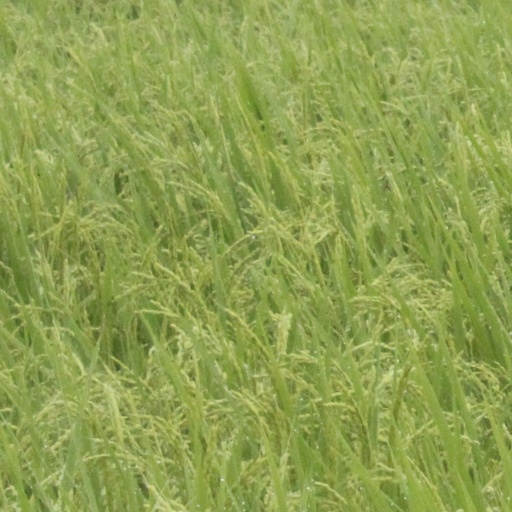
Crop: rice